Marriage in the Church of Jesus Christ of Latter-day Saints

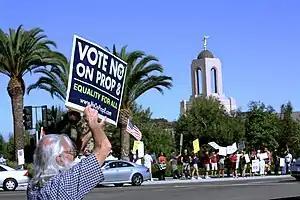
Protesters in front of the Newport Beach California Temple voicing their opposition to the church's support of Prop 8

Beginning in the mid-1990s, the LDS Church began to focus its attention on the issue of same-sex marriages. It officially endorsed a federal amendment to the United States Constitution as well as Utah Constitutional Amendment 3 banning any marriages not between one man and one woman. It opposed same-sex marriage in Hawaii and California and urged its members to donate time and money towards the initiative. In California, church members accounted for 80 to 90 percent of volunteers who campaigned door-to-door and as much as half of the nearly $40 million raised during the campaign on Proposition 8. Members who did not support the church's position could be subject to church discipline, depending on circumstances and the judgement of local leadership. In reference to church involvement with legislation around LGBT people and marriage the apostle M. Russell Ballard has said the church is "locked in" if anything interferes with the principle of marriage being between a man and a woman, and stated that a very careful evaluation is made to determine what action is appropriate.